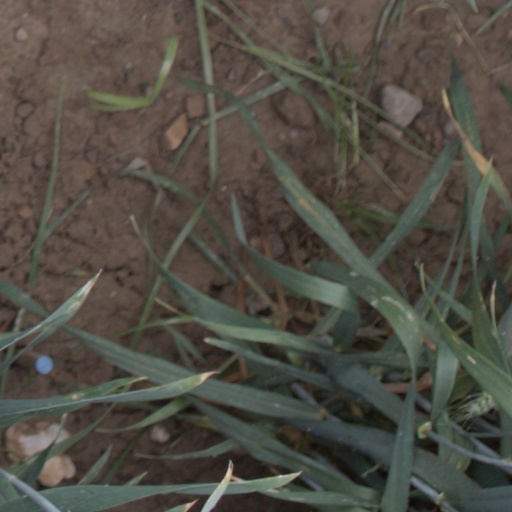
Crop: wheat